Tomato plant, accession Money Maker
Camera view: bottom (45 deg); turntable rotation: 210 degrees
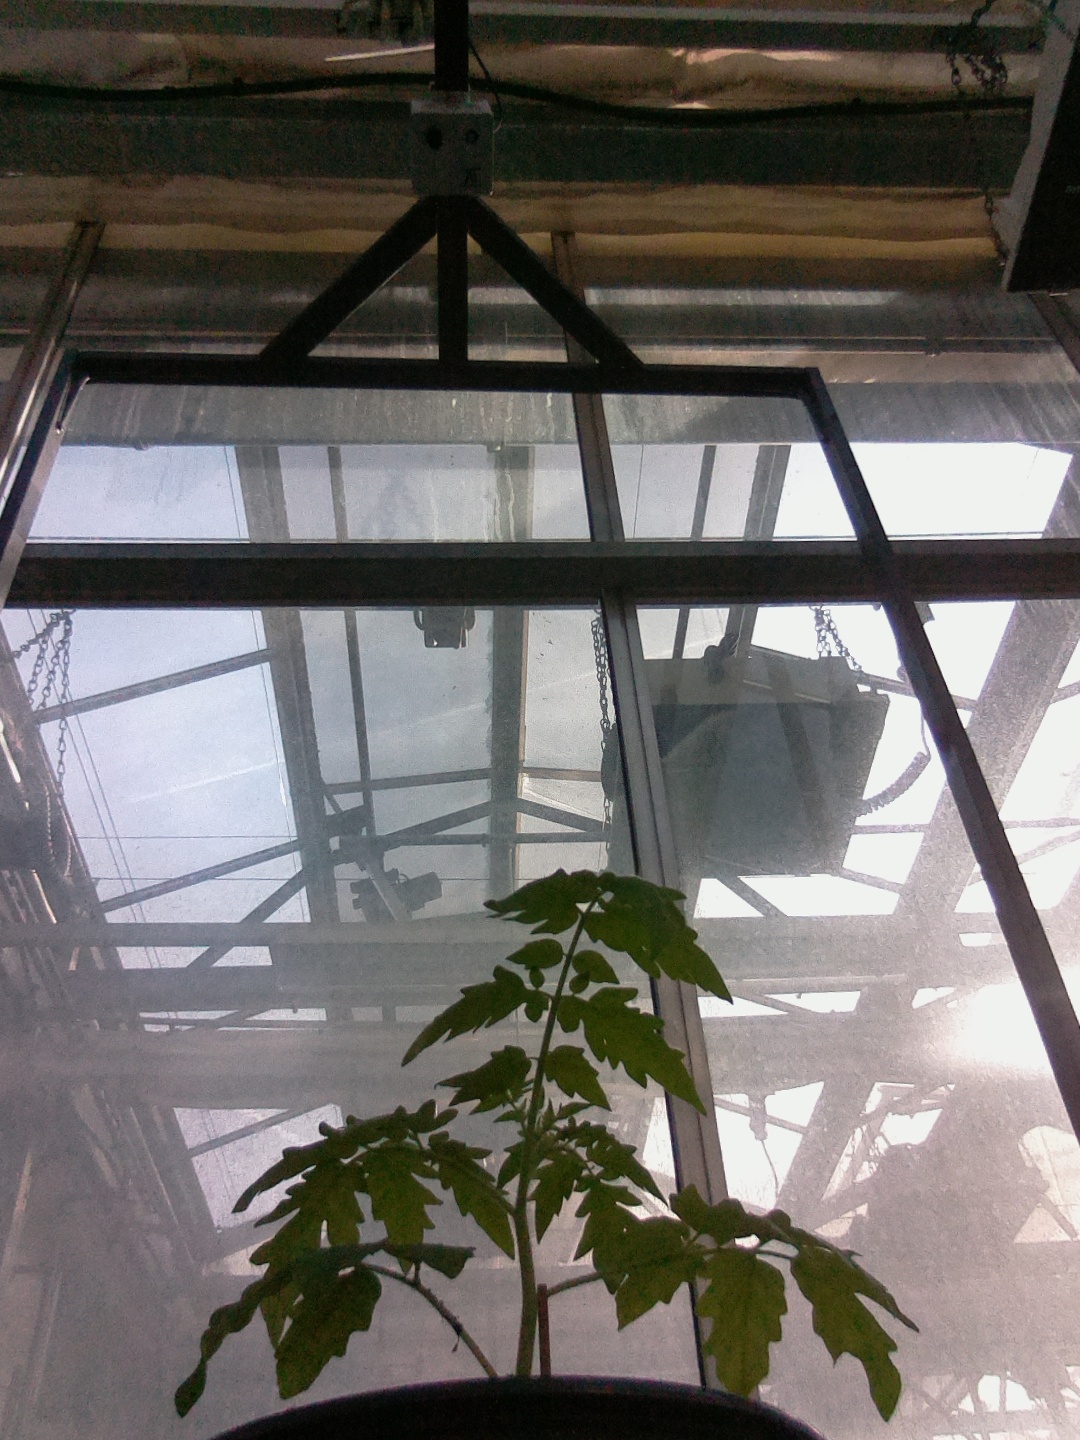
BBCH growth stage 13: 6 of true leaves visible